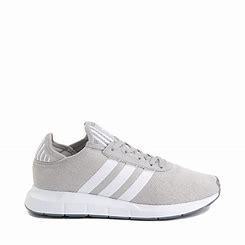
Brand: Adidas
Model: Swift Run X